Canine demodicosis

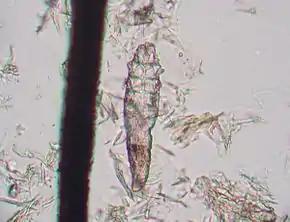
Demodex canis in the microscopic image of a skin scraping

Demodicosis is mainly triggered by "Demodex canis". "Demodex canis" is a slender mite, about 250 to 300 micrometers long and 40 micrometers thick, which parasitizes the hair follicles and sebaceous glands. There it feeds on sebum, tissue fluid and the naturally rejected cells. In small numbers, these mites also occur as commensals in many clinically healthy animals (the human-specific sister species "D. brevis" and "D. folliculorum" are very common and almost always commensals). The female mites lay eggs, which develop into adult mites via a larval and nymph stage. The entire development cycle takes place in the hair follicles and lasts 20 to 35 days. Outside the host, hair follicle mites are not able to survive and die quickly as a result of dehydration. Hair follicle mites do not produce feces but store metabolic degradation products in cells of the intestinal tract, so that they hardly provoke an immune response.